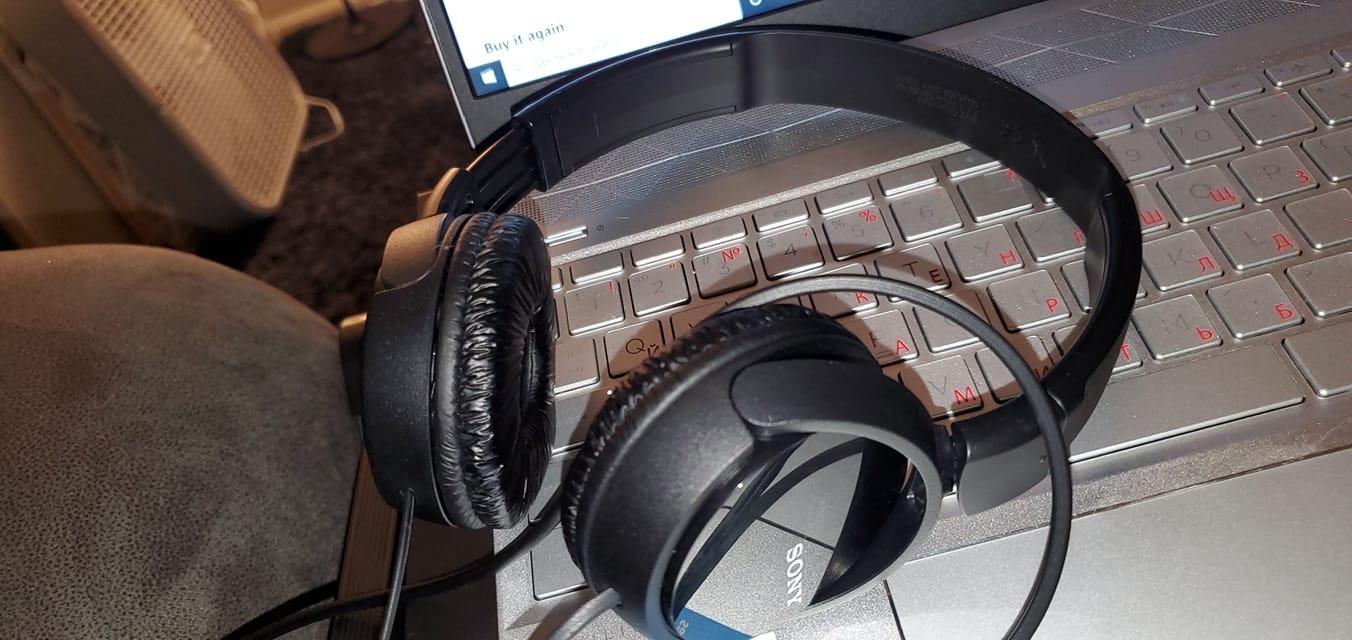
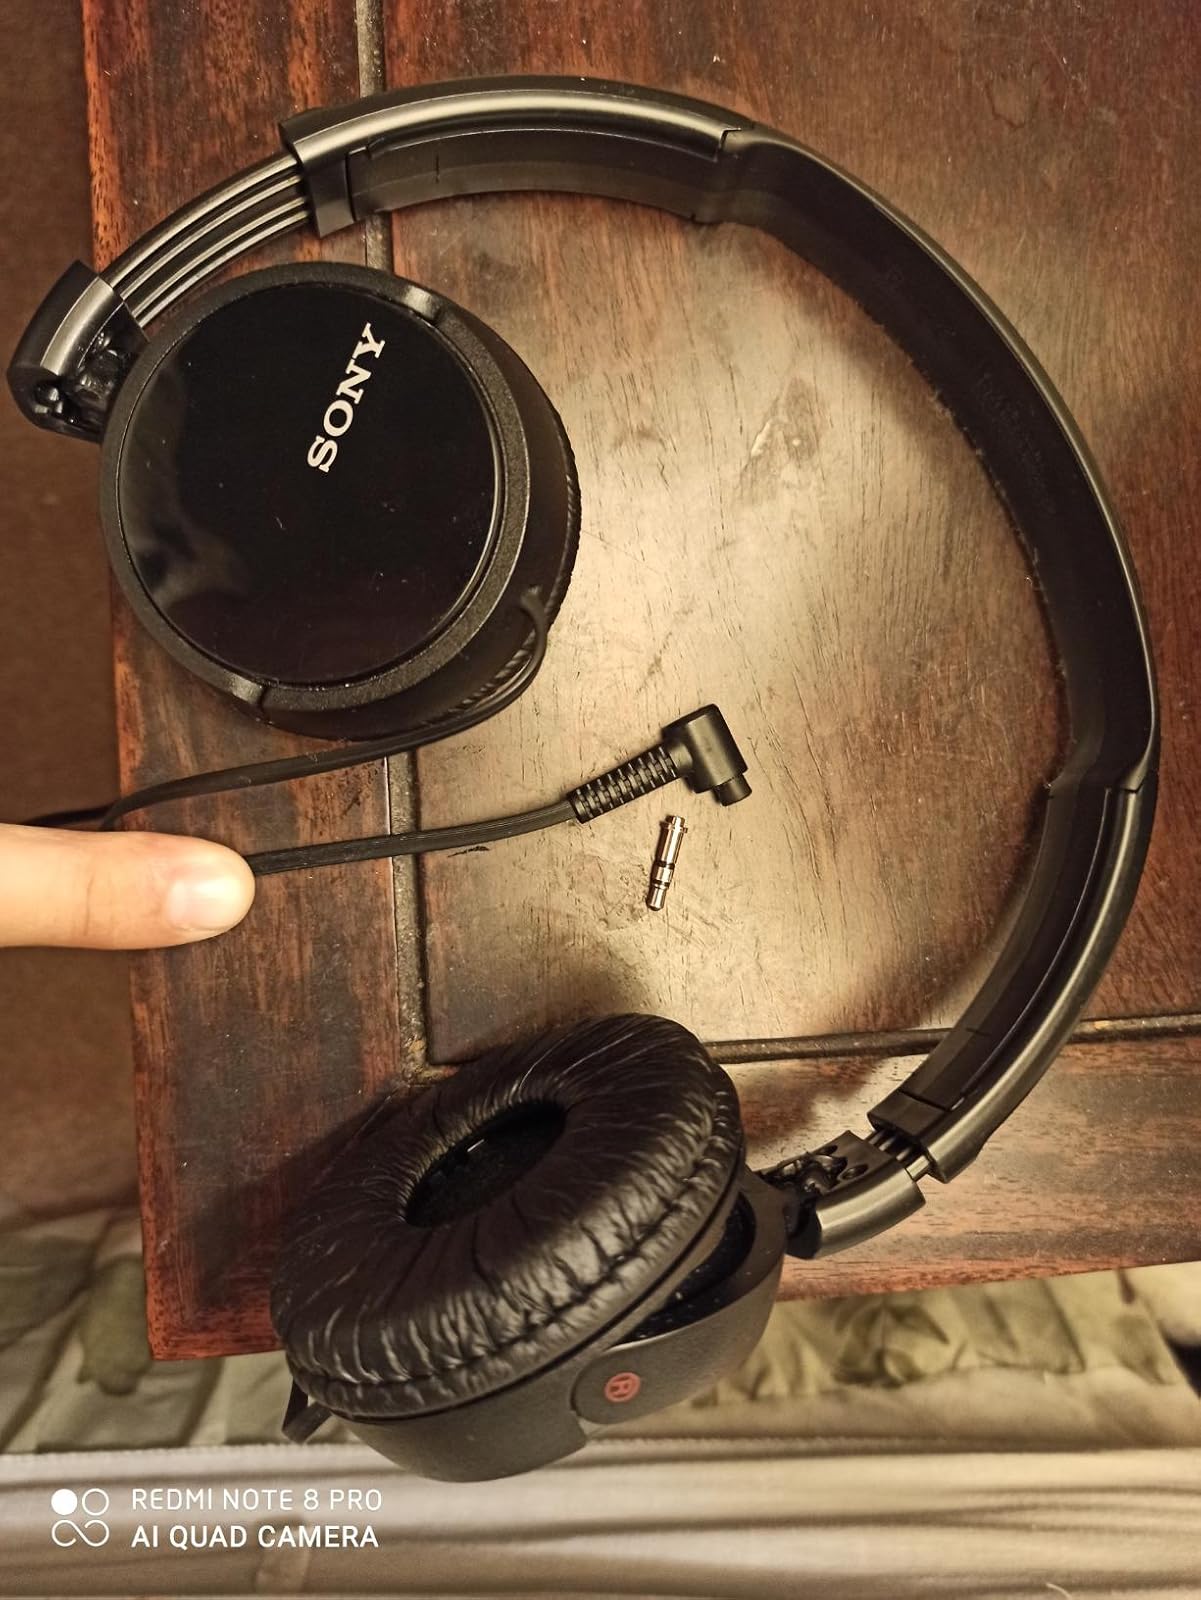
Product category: headphones
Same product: yes